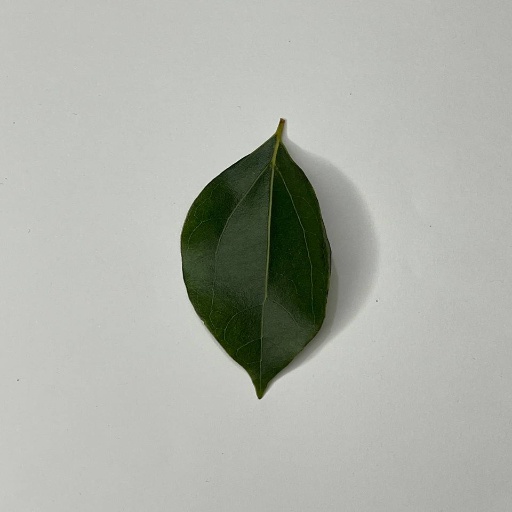
Species: Camphor
Leaf condition: Healthy Leaf